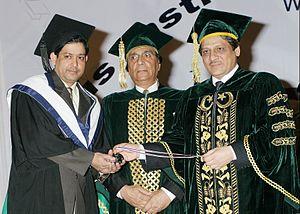
Ishrat-ul-Ibad Khan, Ishrat-ul-Ebad Khan ou plus simplement Ishratul Ibad, né le 2 mars 1963, est un homme politique pakistanais possédant également la nationalité britannique. Il a été gouverneur de la province du Sind de 2002 à 2016, détenant la plus importante longévité à ce poste.